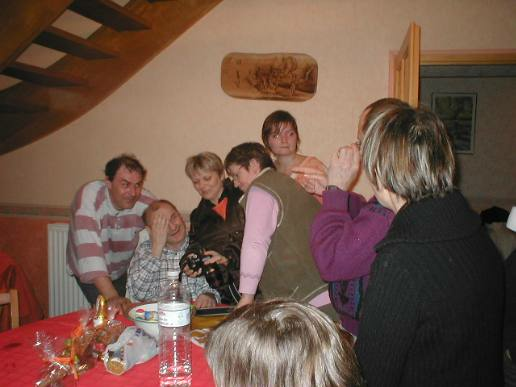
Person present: Yes